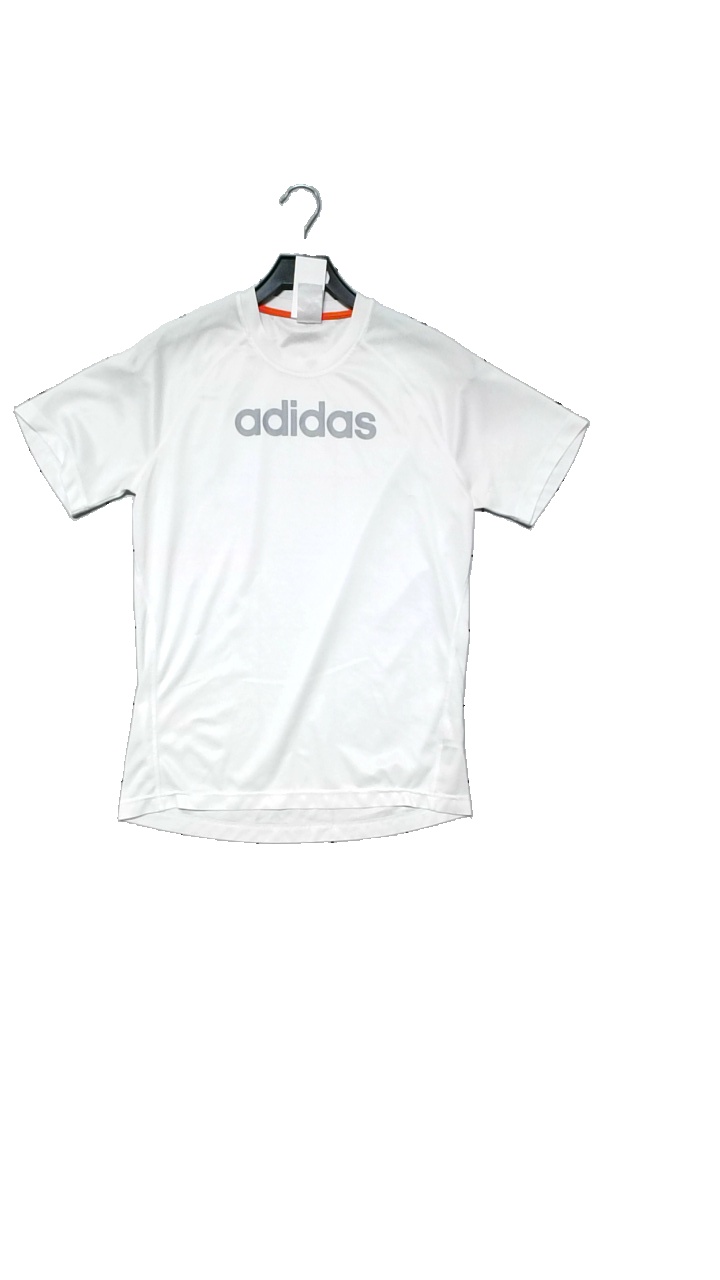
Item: Training Top (Men)
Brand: Adidas
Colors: White
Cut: C-collar, Regular
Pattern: Logo print
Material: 50% polyester, 50% recycled polyester
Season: All
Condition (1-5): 3
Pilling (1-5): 4
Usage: Reuse
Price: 100-150